Santa Monica Looff Hippodrome

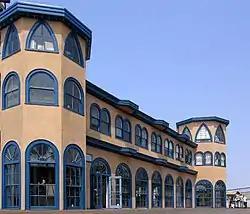

The Santa Monica Looff Hippodrome is located on the Newcomb Pier adjacent to the Santa Monica Pier in Santa Monica, California. It was designed and built in 1916 by Charles I. D. Looff and his son Arthur to hold a Looff Carousel. Looff's carousel was housed at the Hippodrome until it was sold in 1939. It was replaced by Philadelphia Toboggan Company Carousel #62, which was moved from the Ocean Park Pier. The building remains a rare example of structures that used to be on the amusement pier, and scenes were filmed therein for the 1973 film, "The Sting". Since 1977, the carousel has been owned by the city, and was restored from 1977 through 1981. It was declared a National Historic Landmark in 1987.